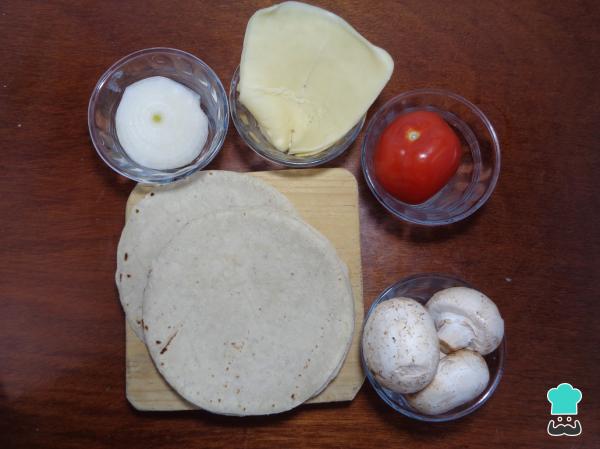
En la siguiente imagen podrás observar los ingredientes que necesitaremos para la preparación de estas exquisitas quesadillas de champiñones a la mexicana.